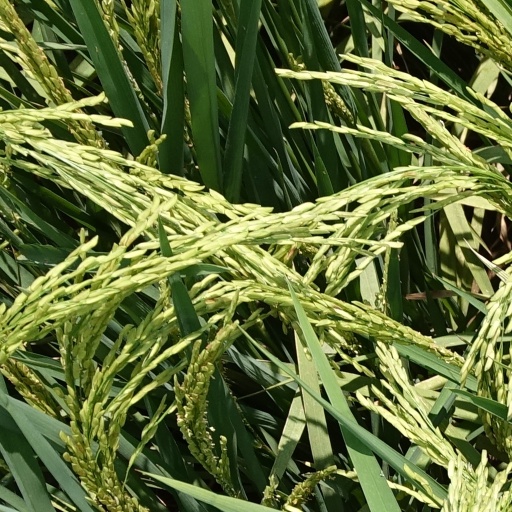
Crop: rice